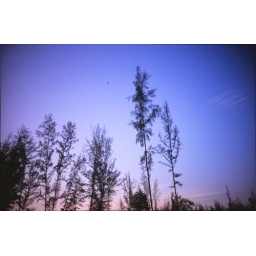
didn't realise there was a bird soaring in the sky till i developed my film! pleasant surprise there =)